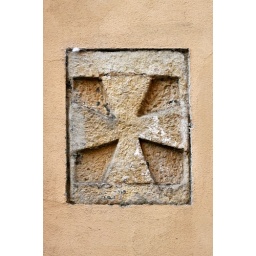
Cross in a wall near the church of Santo Sepolcro in Pisa